Inborn errors of metabolism

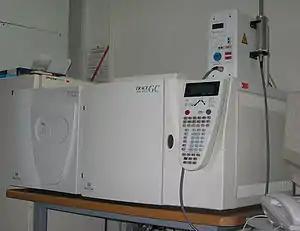
Gas chromatography–mass spectrometry (GCMS) machine

A 2015 review reported that even with all these diagnostic tests, there are cases when "biochemical testing, gene sequencing, and enzymatic testing can neither confirm nor rule out an IEM, resulting in the need to rely on the patient's clinical course". A 2021 review showed that several neurometabolic disorders converge on common neurochemical mechanisms that interfere with biological mechanisms also considered central in ADHD pathophysiology and treatment. This highlights the importance of close collaboration between health services to avoid clinical overshadowing.